Describe the emotion expressed in this image:  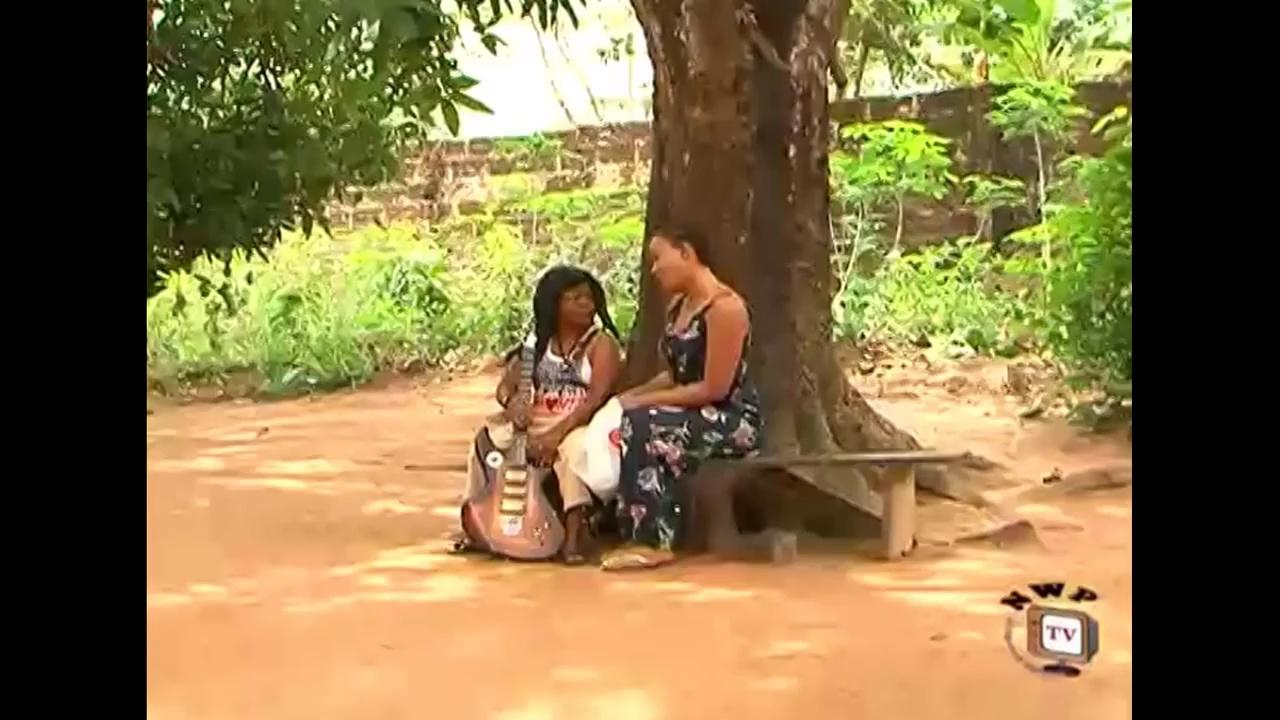
This person displays Fear, valence and arousal with high intensity.